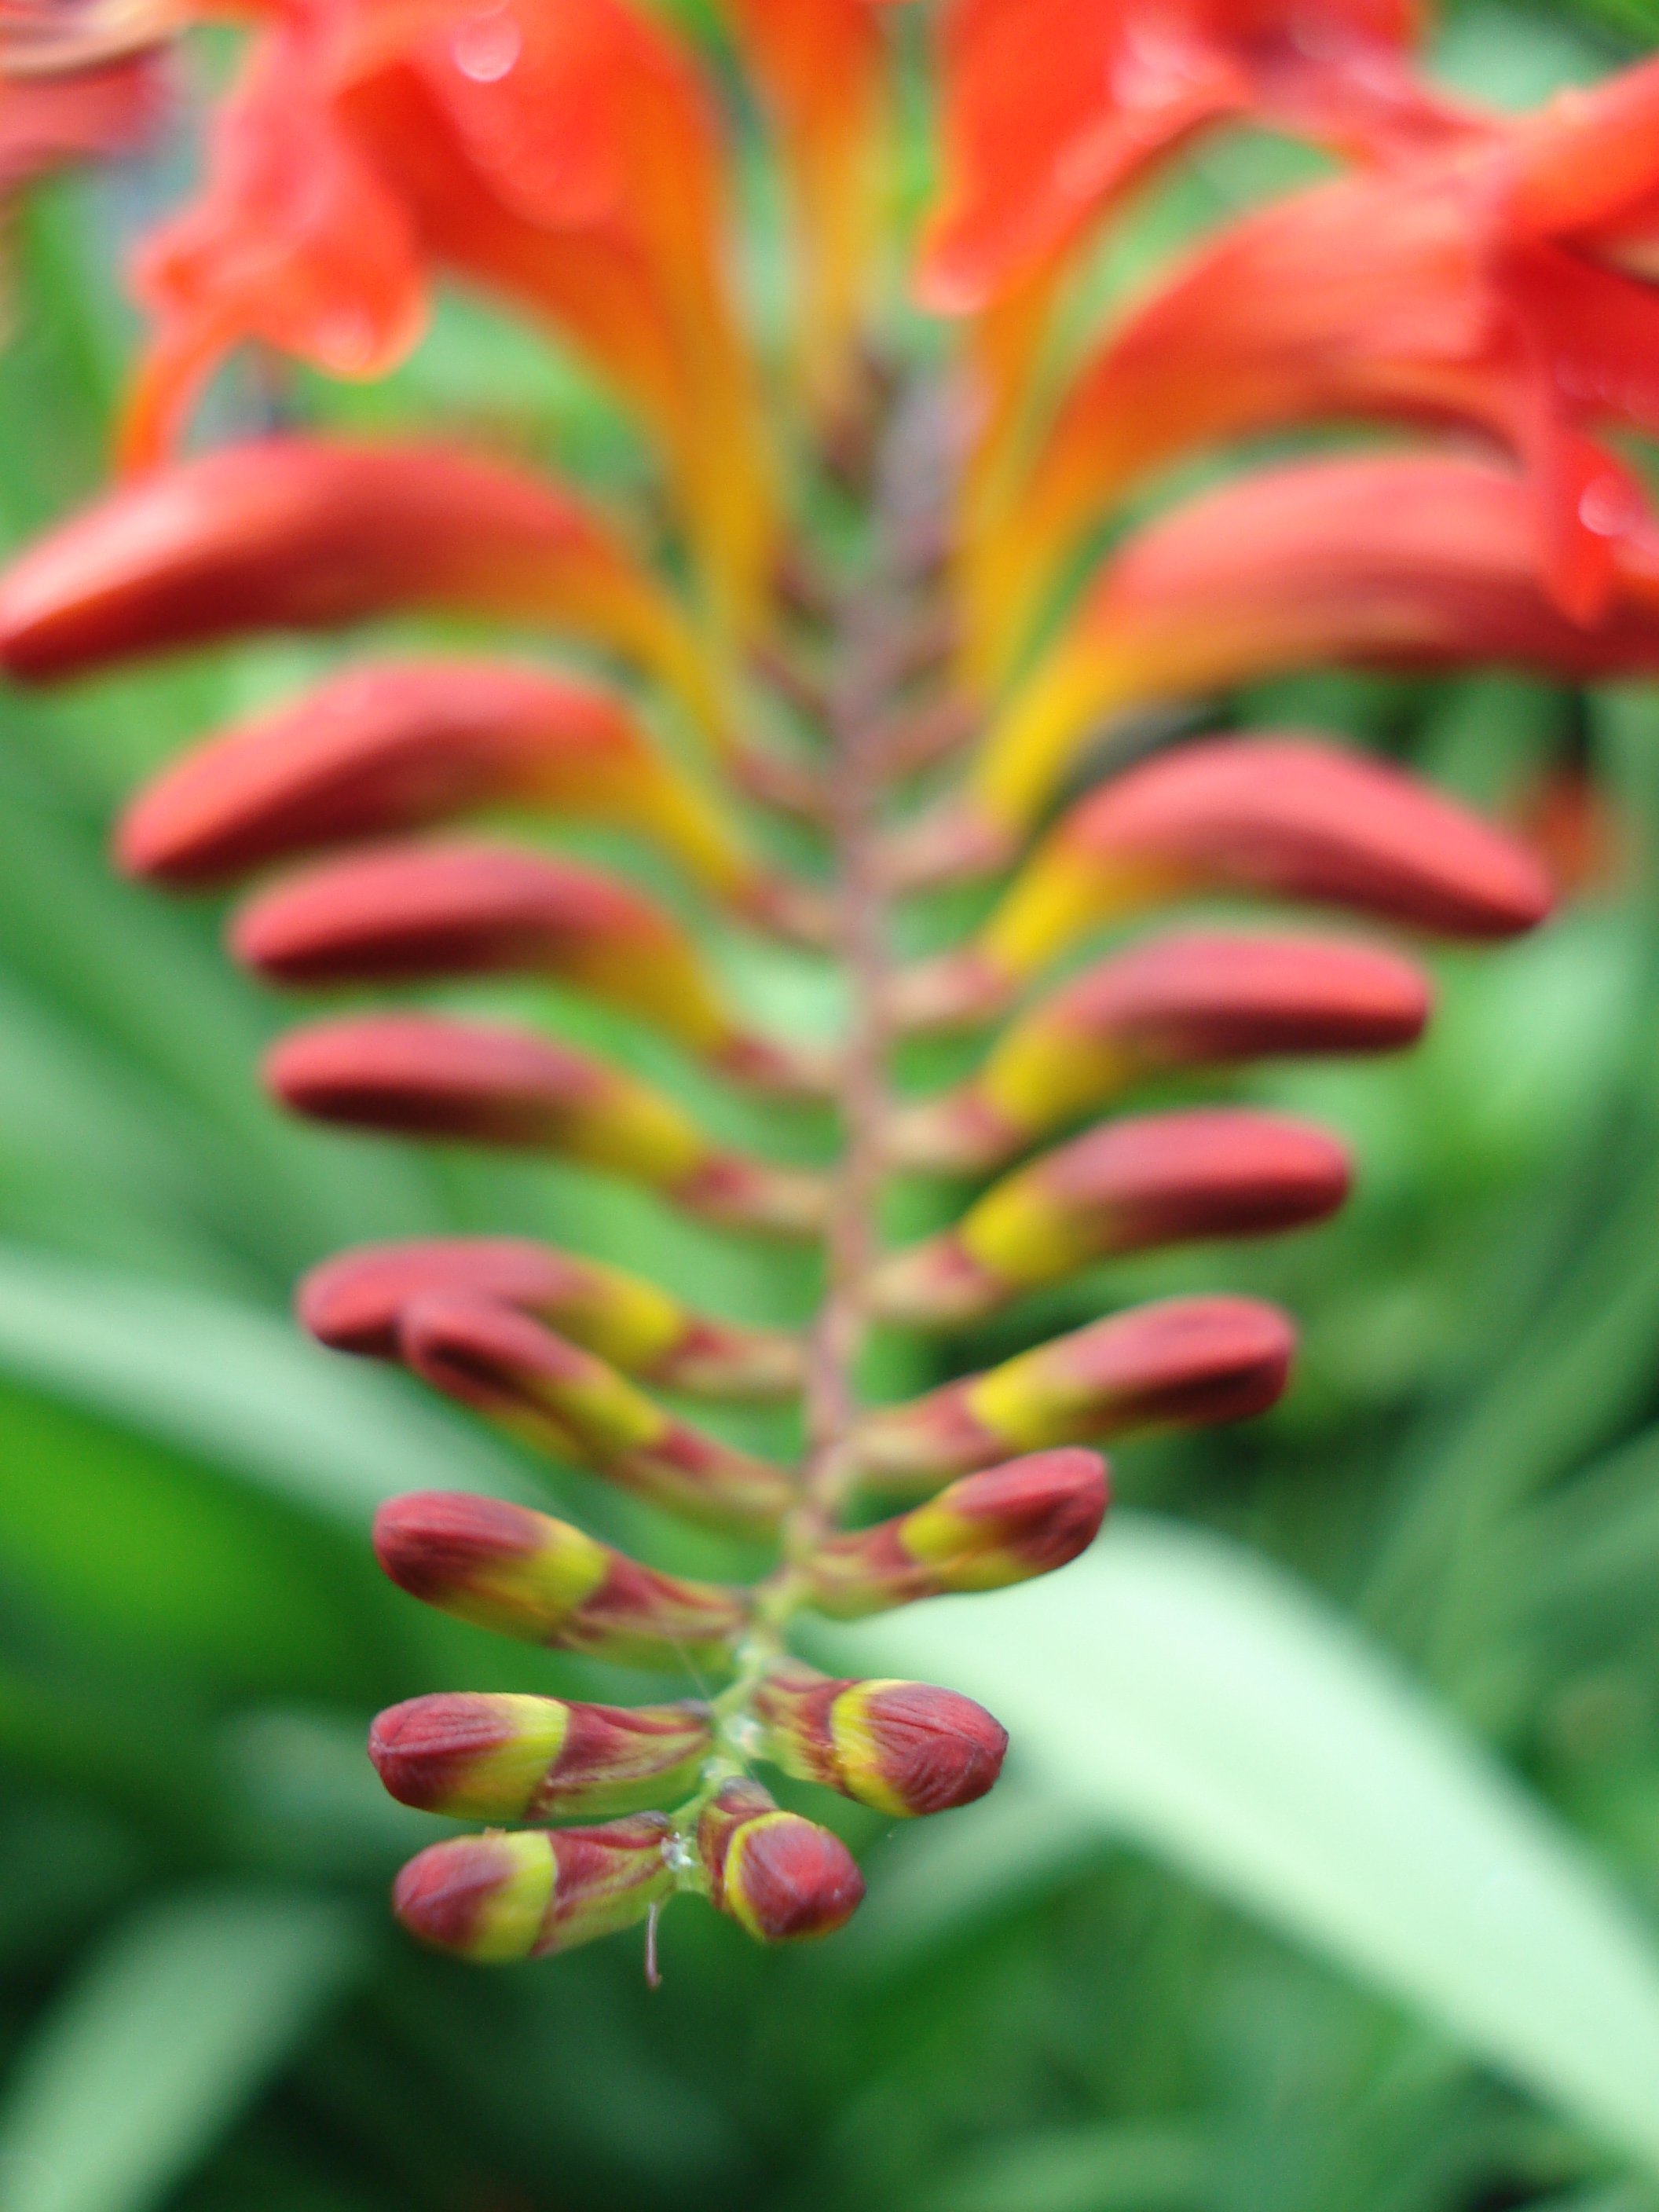
plant, leaf, flower, botany, close, flora, flowers, macro photography, flowering plant, plant stem, land plant